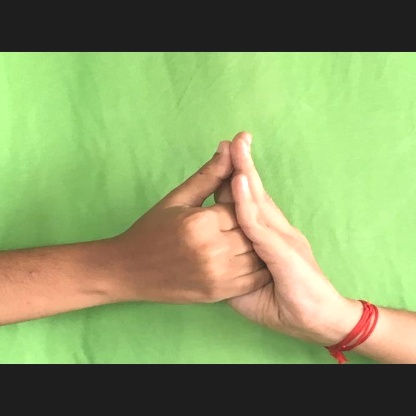
Mudra: Shanka